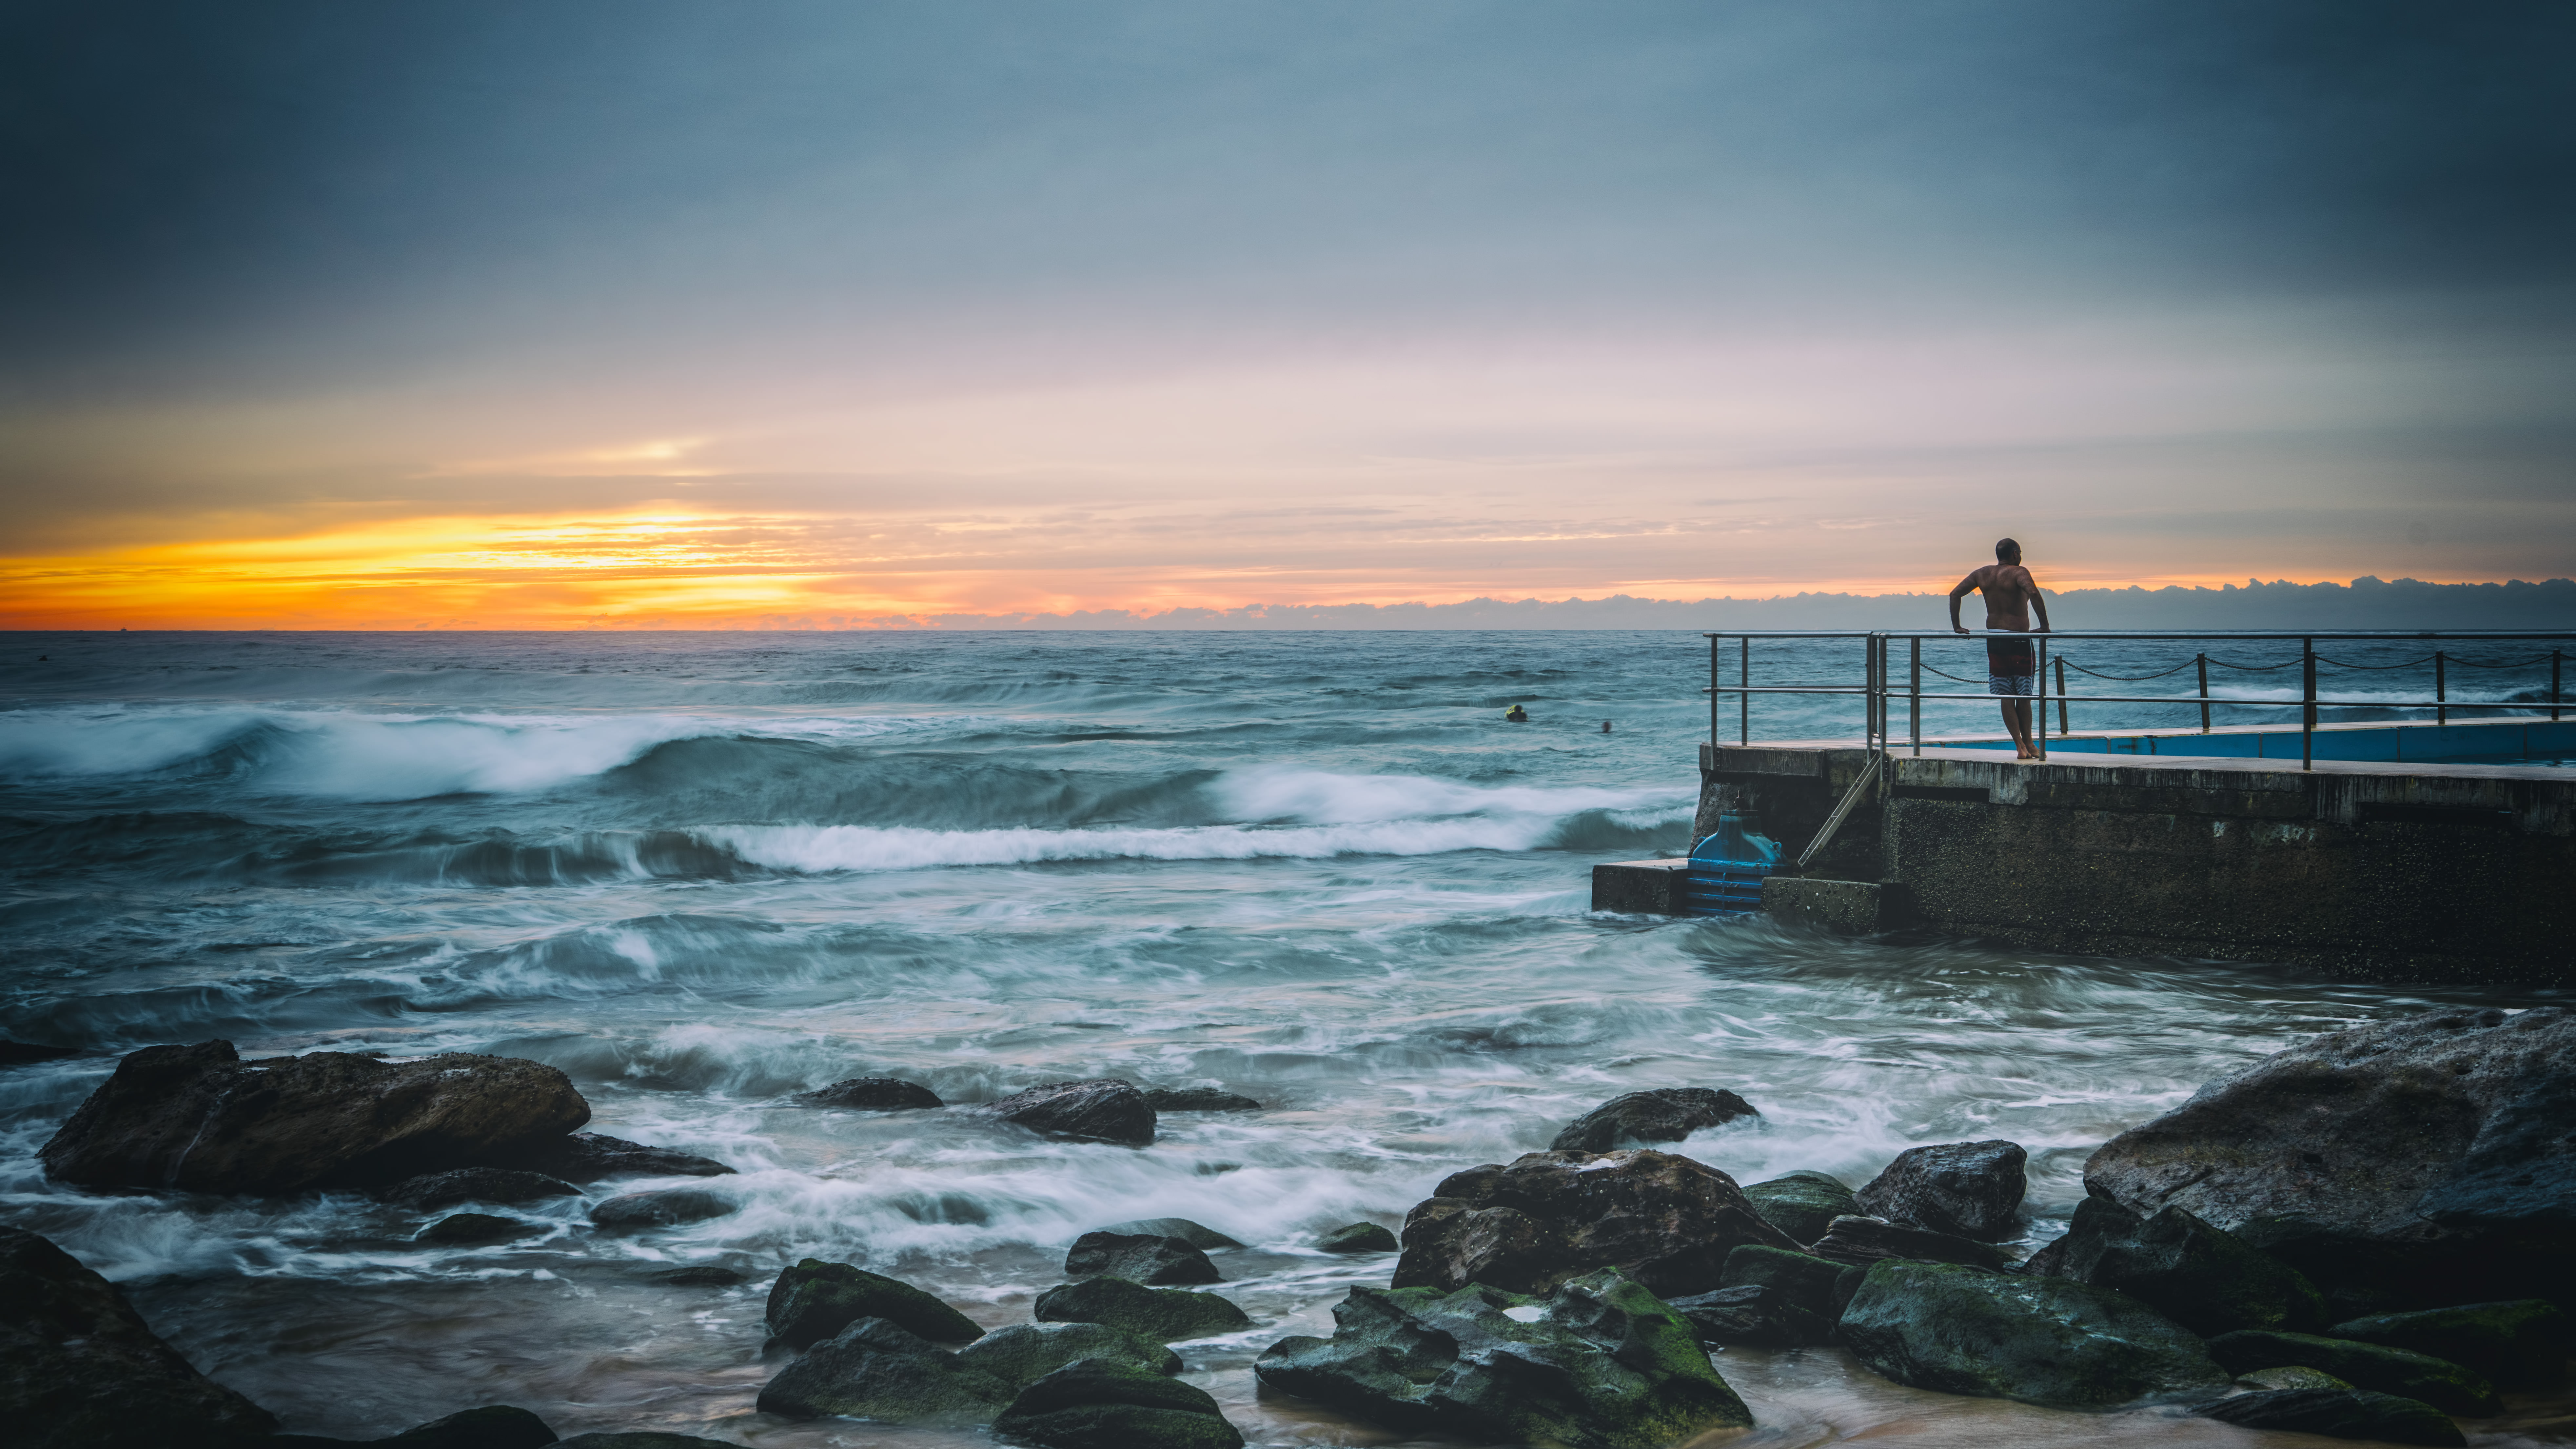
beach, landscape, sea, coast, water, rock, ocean, horizon, dock, cloud, sky, sun, sunrise, sunset, sunlight, morning, shore, wave, dawn, summer, recreation, dusk, evening, surf, seascape, bay, seashore, body of water, rocks, outdoors, waves, cape, railings, wind wave